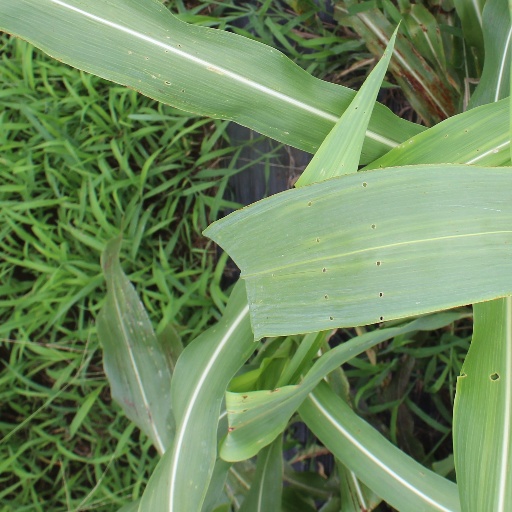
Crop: sorghum